Crazy Drake

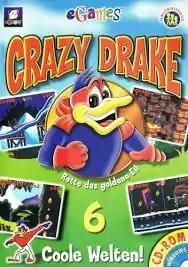

Crazy Drake is a platform game released for MS-DOS in 1996. The protagonist of the game is a duck named Prince Drake, whose mission is to rescue a golden egg from Dr. Foulbrain, an evil scientist.